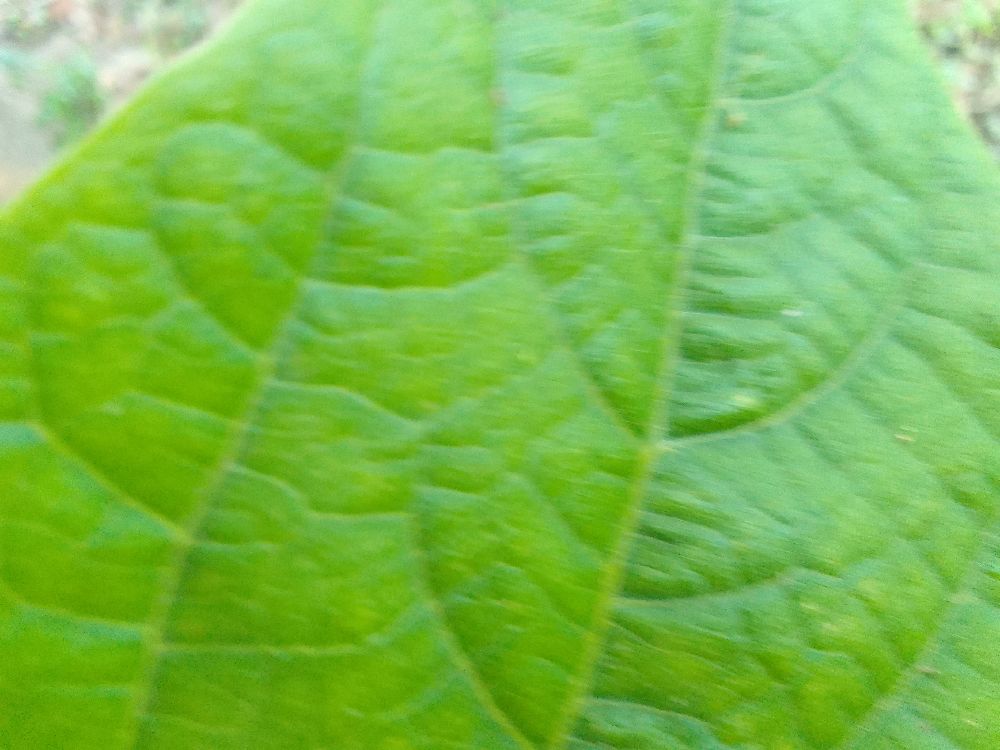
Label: healthy